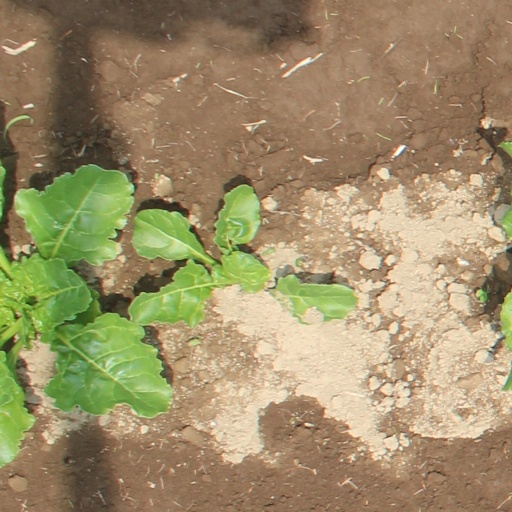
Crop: sugar beet